Cristina Umaña

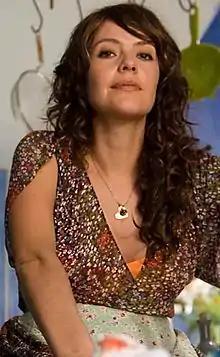

She studied drama from 1993 to 1995 in the Centro de Educación Artística of Televisa. In Colombia she had the leading role of telenovelas, "Yo amo a Paquita Gallego" and "La mujer del presidente". She is best known for playing the role of Judy Moncada in the Netflix series "Narcos", and Gloria Bonalde in the Amazon series "Jack Ryan" (2019) .